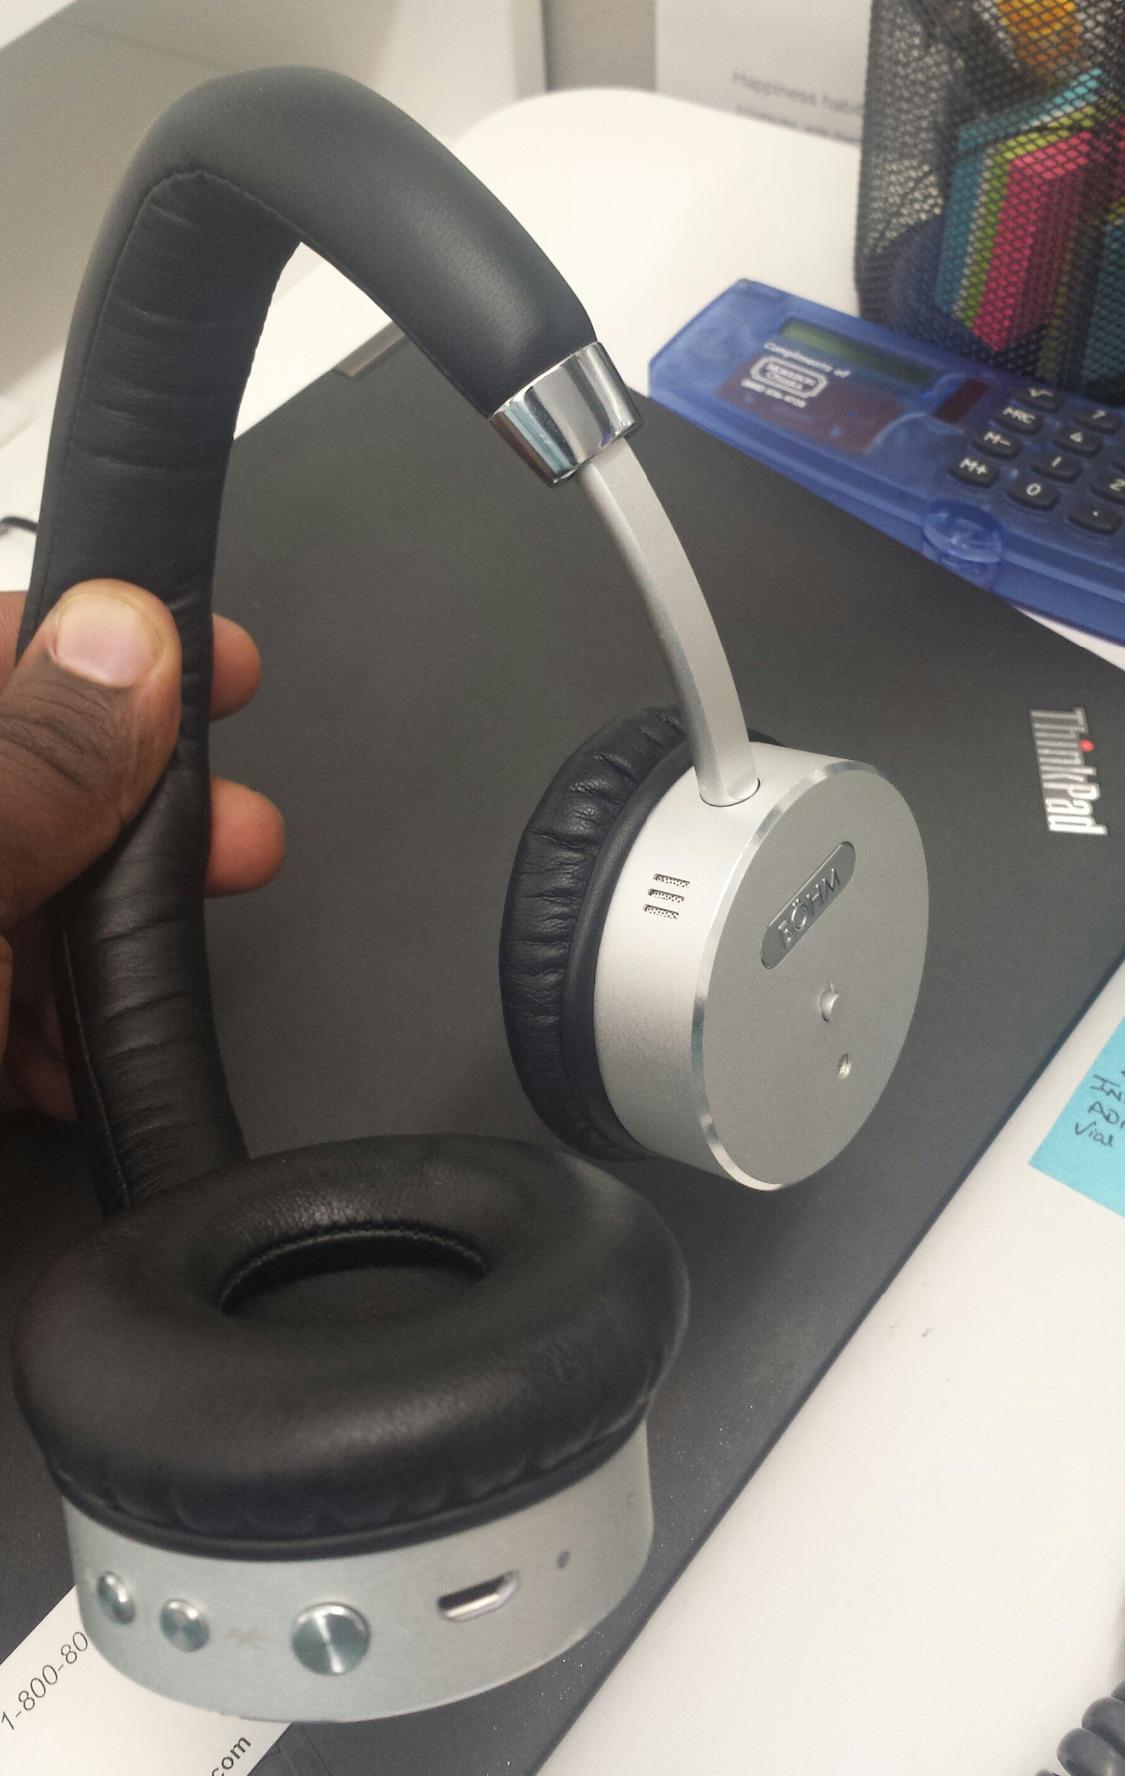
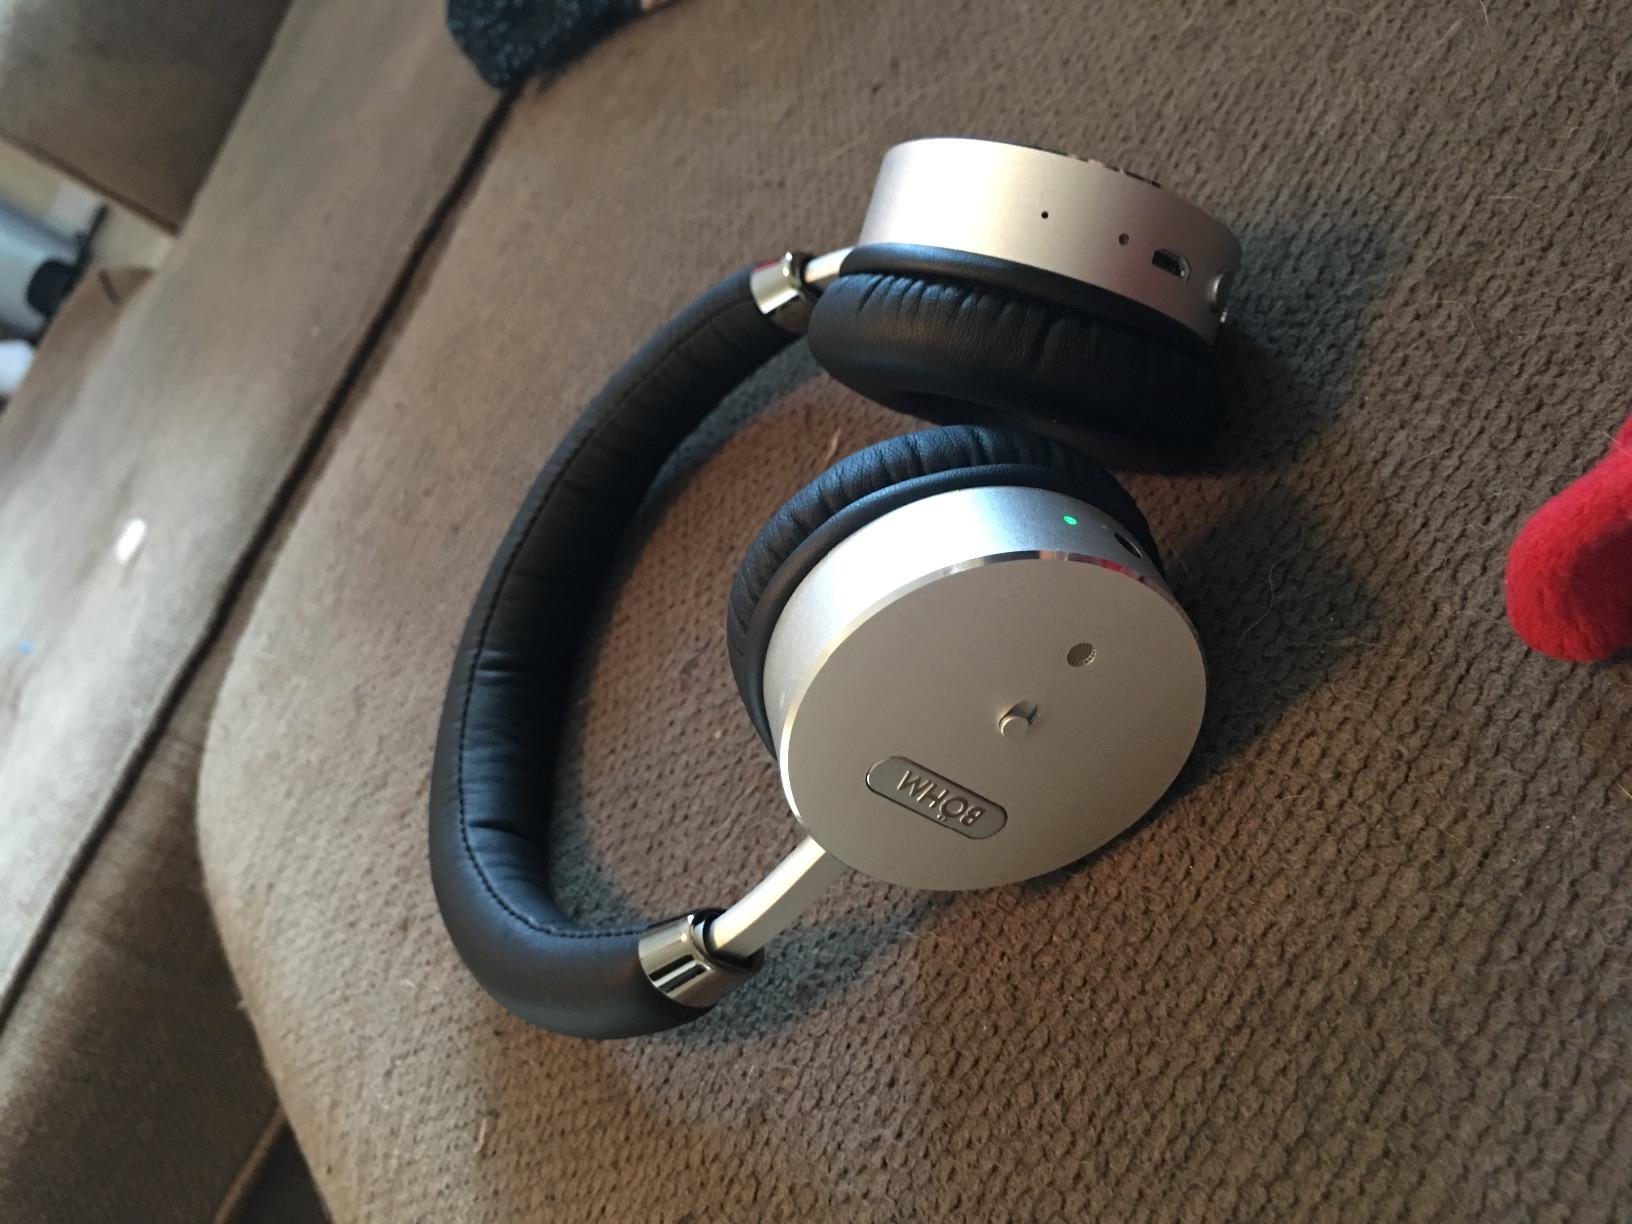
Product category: headphones
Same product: yes